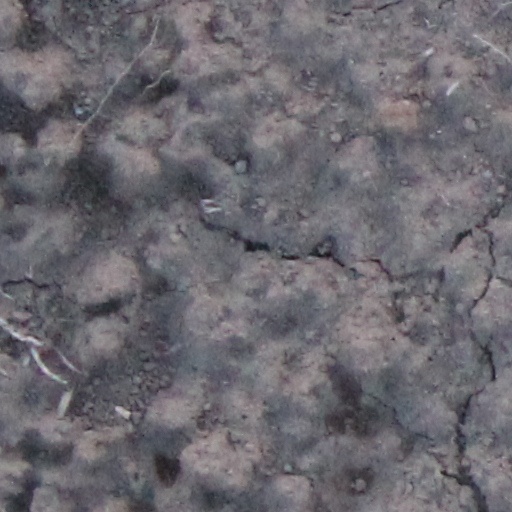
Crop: wheat